Pistha (2022 film)

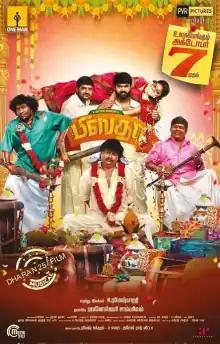
Promotional poster

Pistha is a 2022 Indian Tamil-language drama film directed by M. Ramesh Baarathi and starring Metro Shirish and Mrudula Murali. It was released on 7 October 2022.